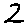
Label: 2